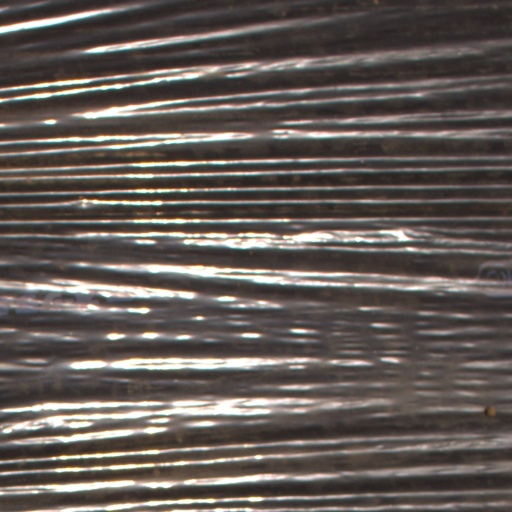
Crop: Jerusalem artichoke